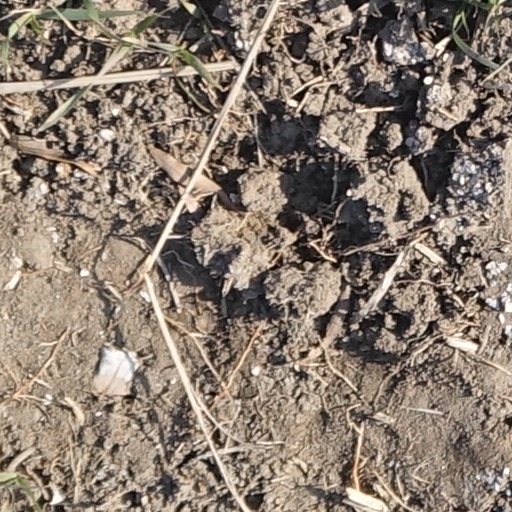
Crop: wheat